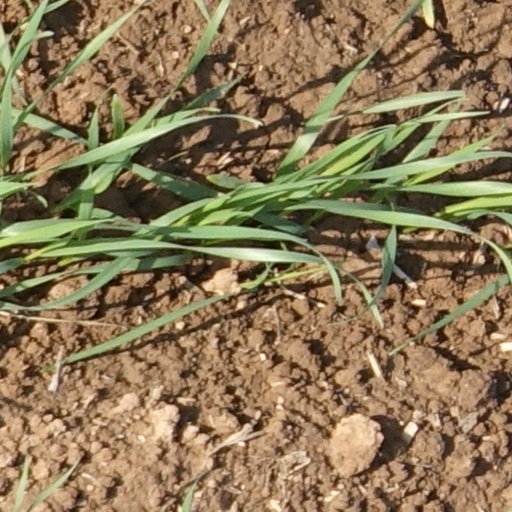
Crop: wheat